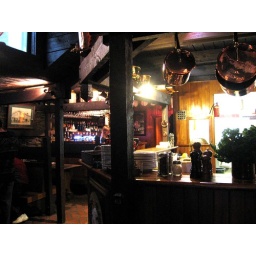
Cozy, small &amp;amp; cute restaurant in Queenstown. Great pizza and good spagetti.